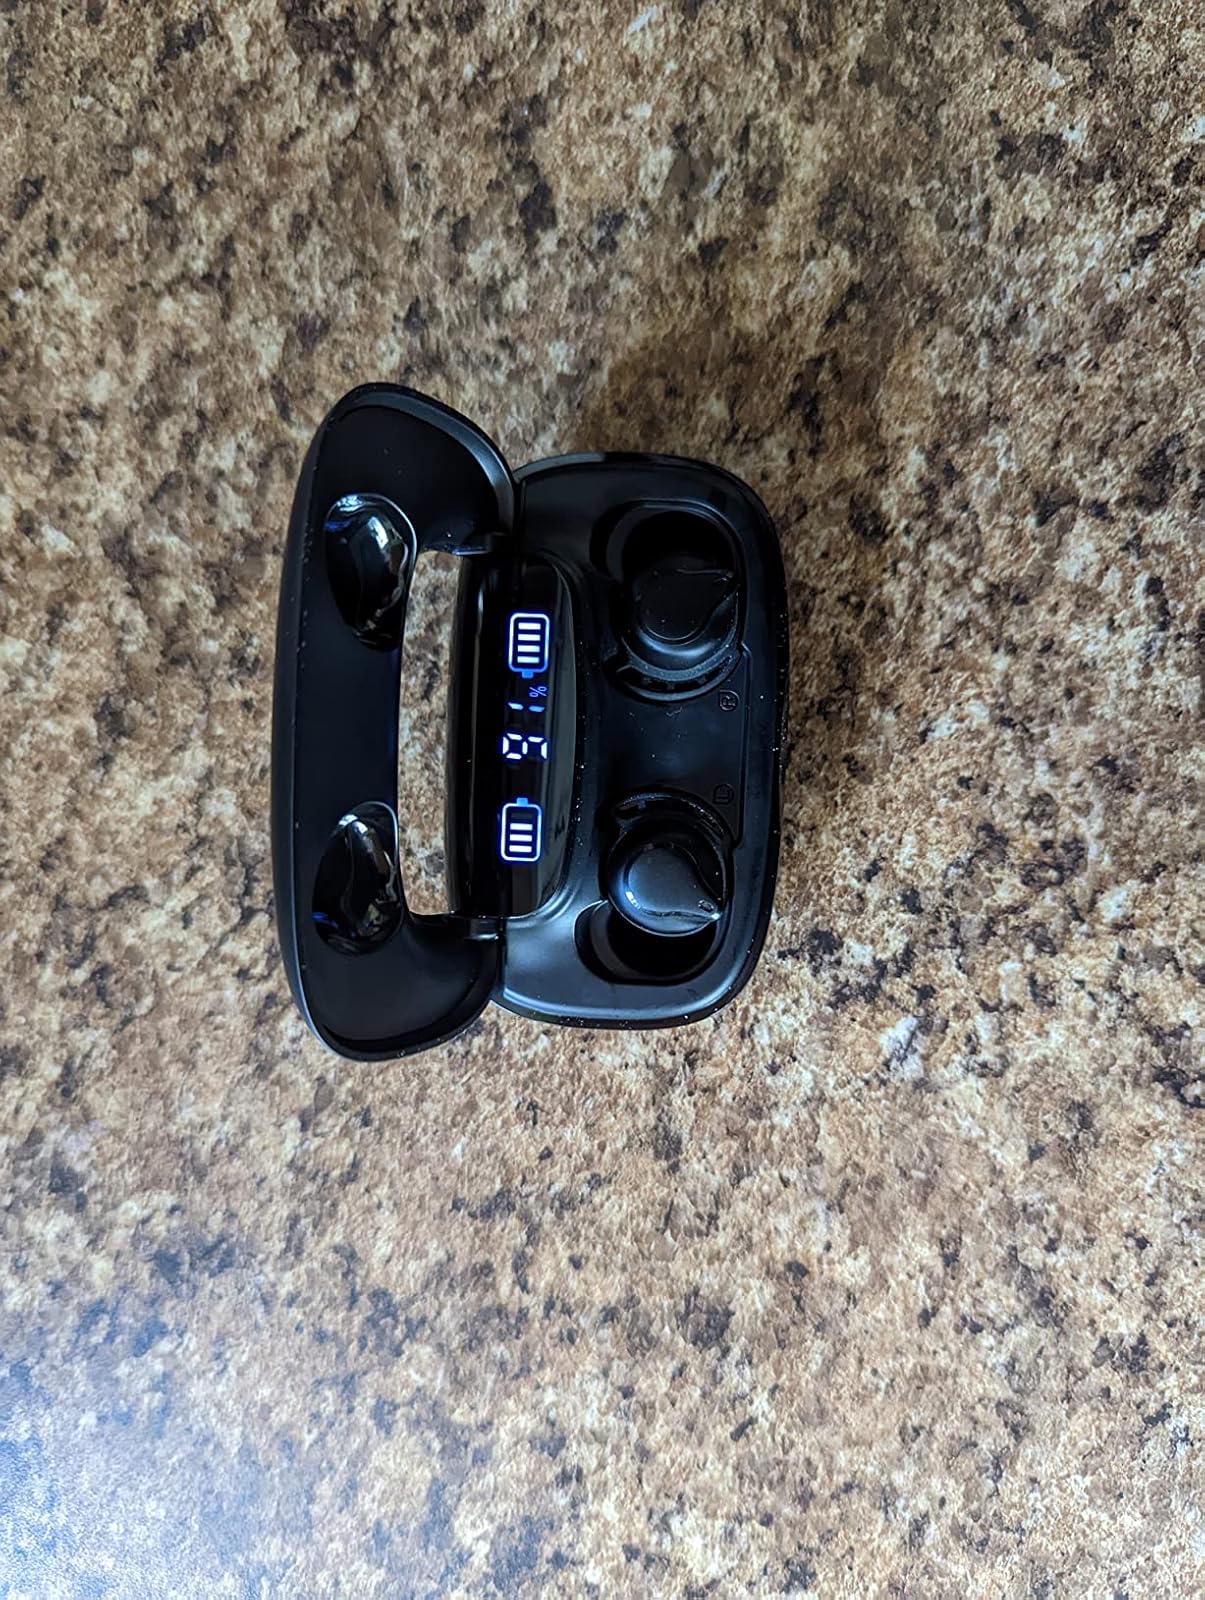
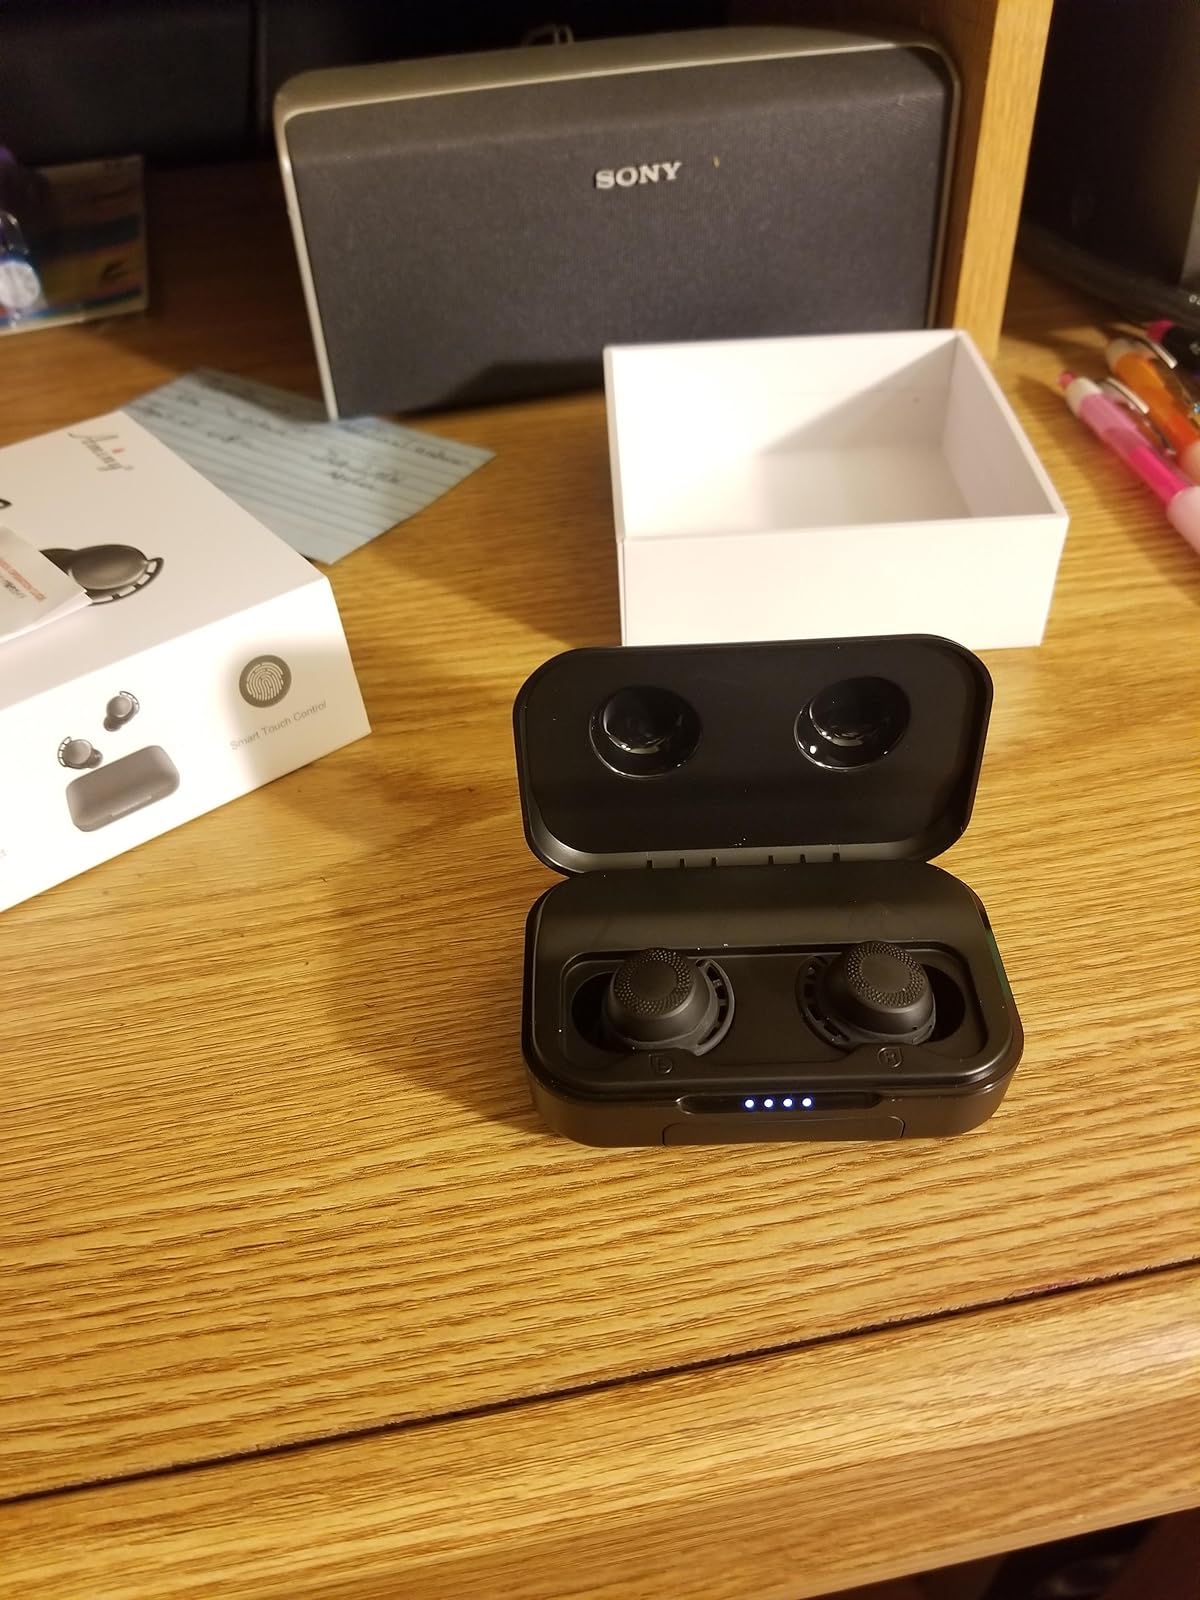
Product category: earbuds
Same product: no